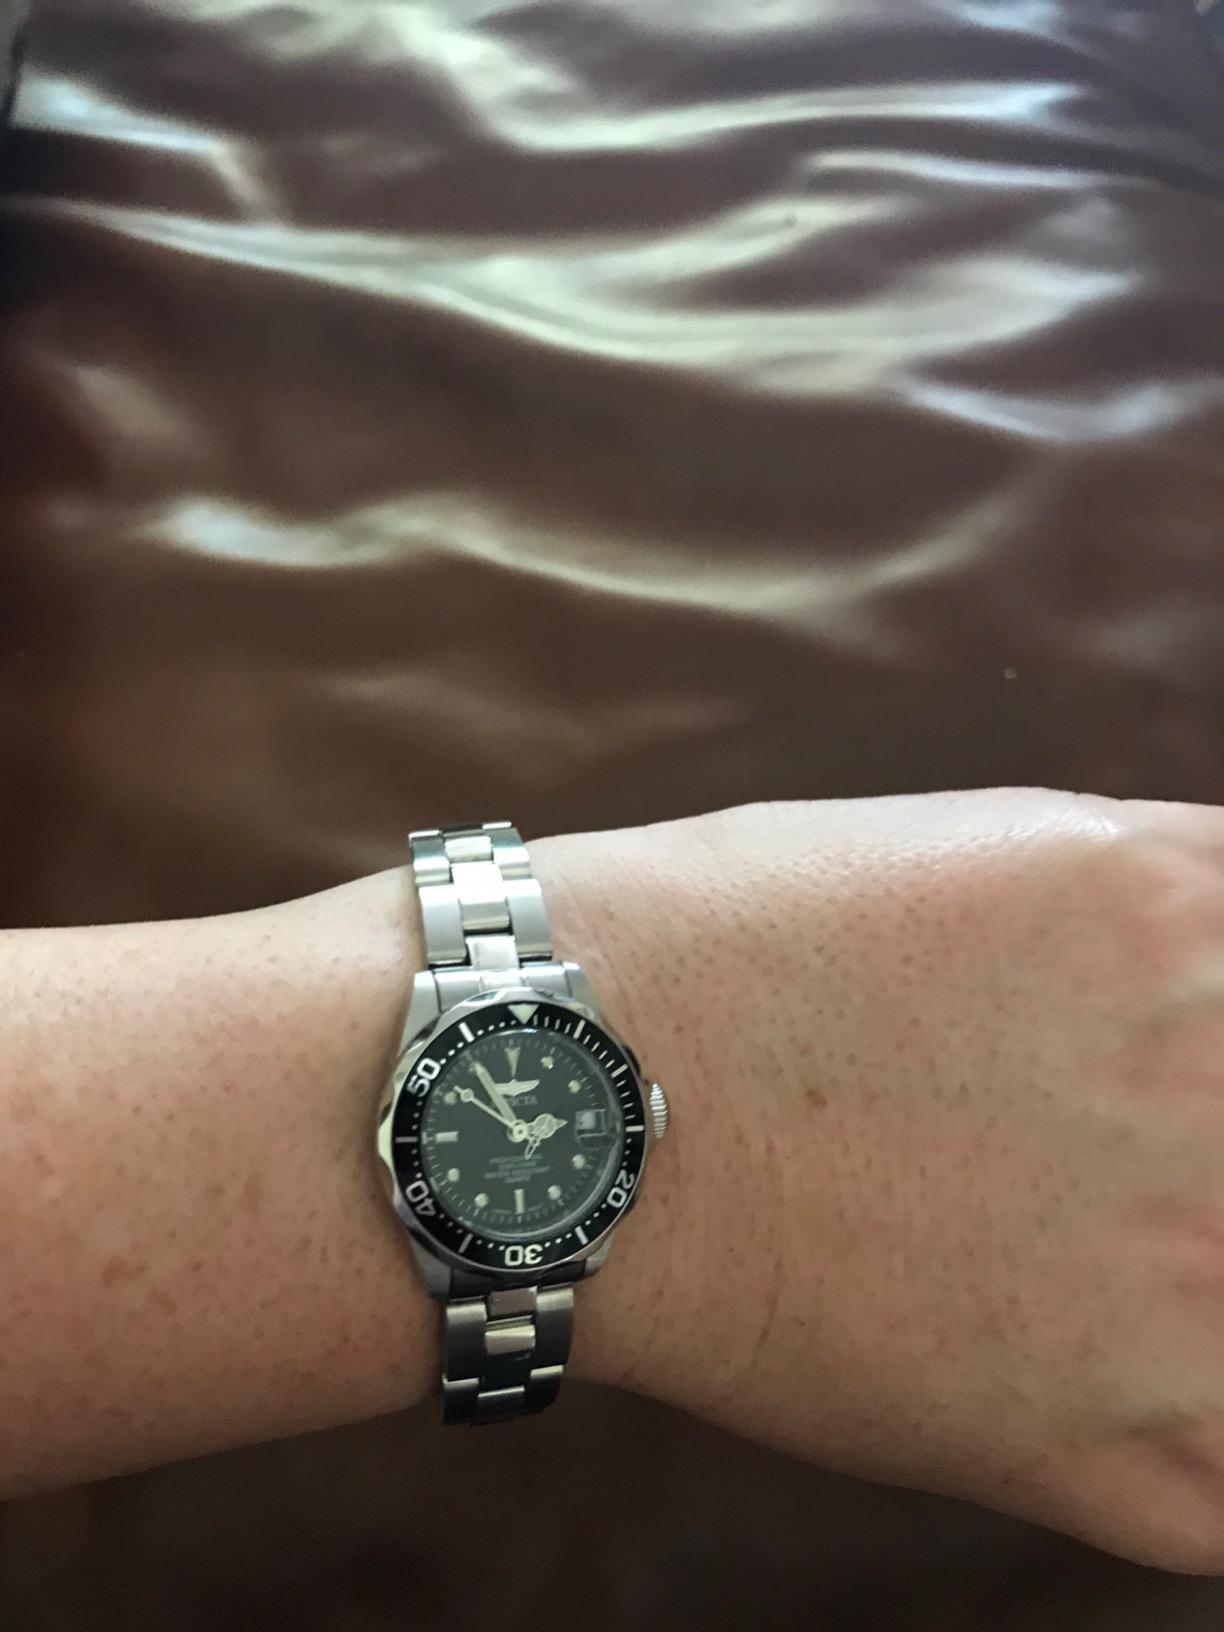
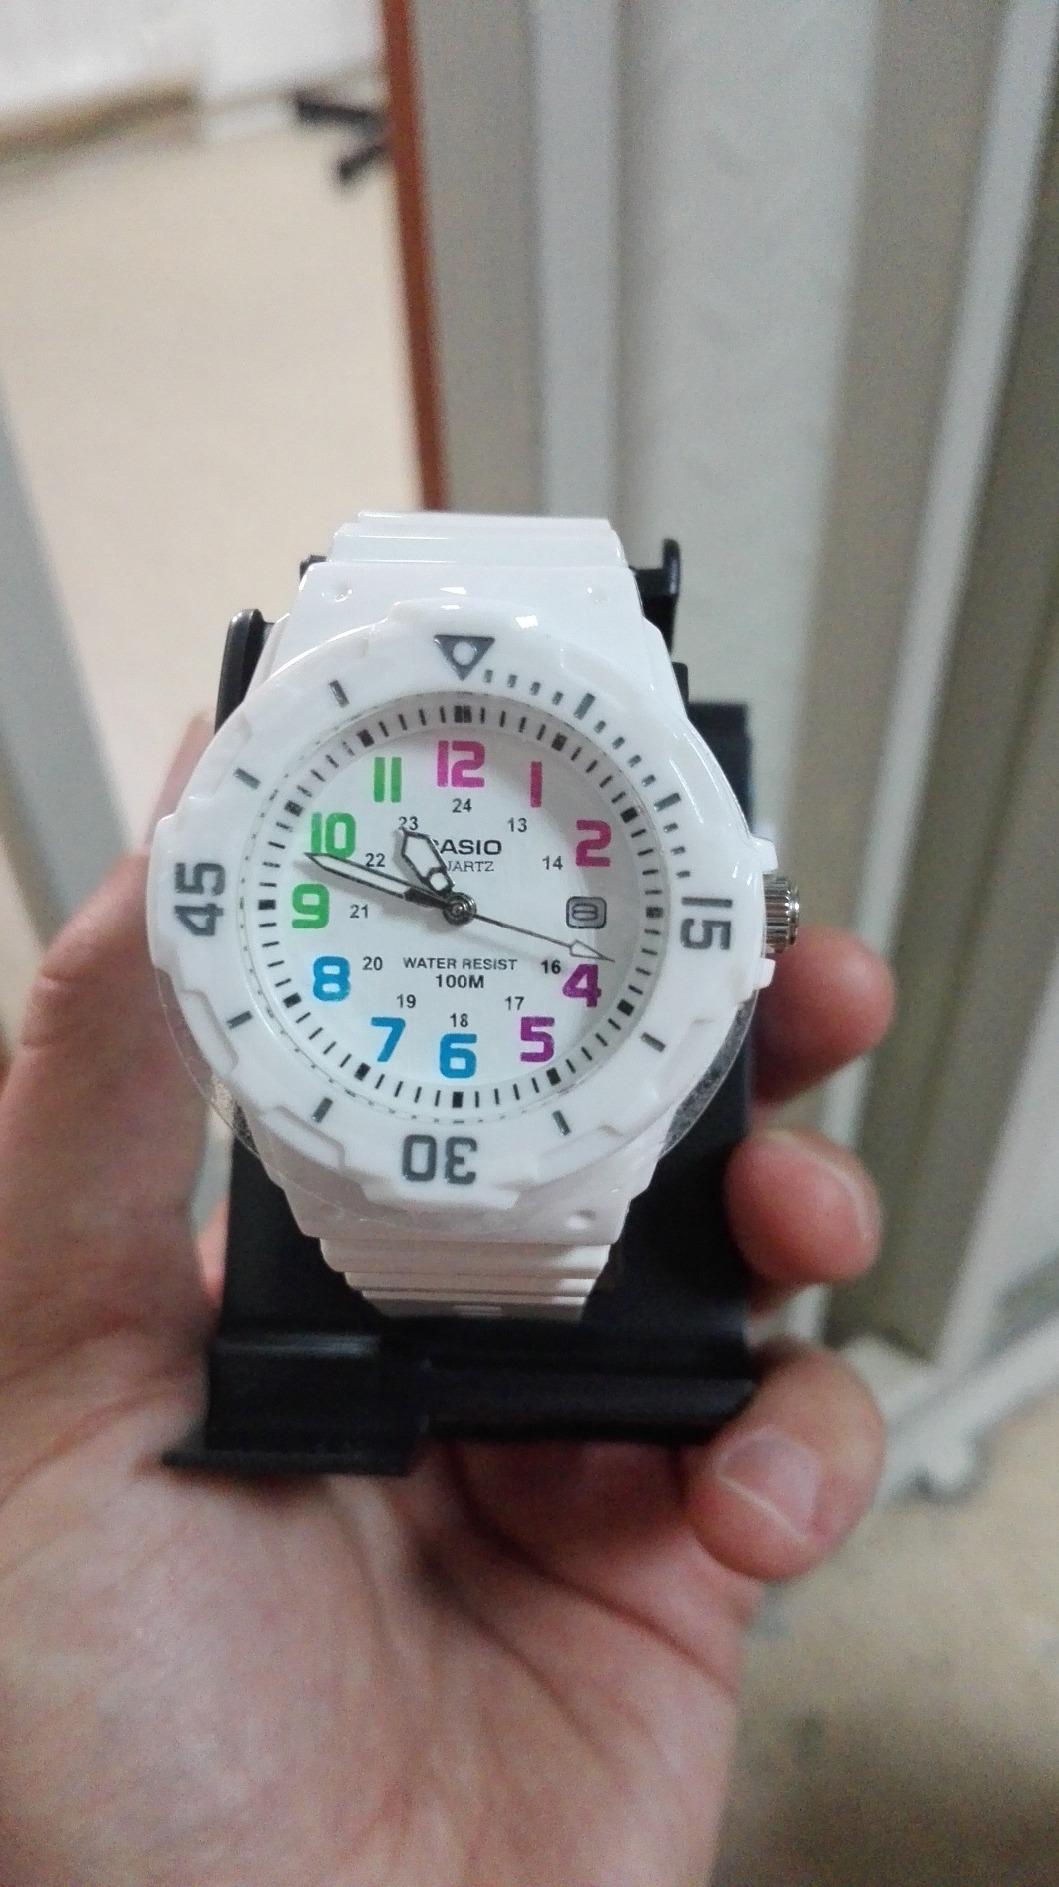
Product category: accessories_watch
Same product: no